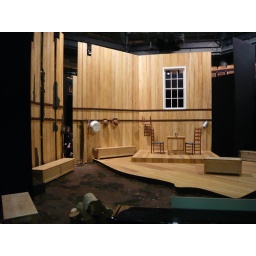
Starting to dress the set. The grass carpet was placed in last once everything was complete.